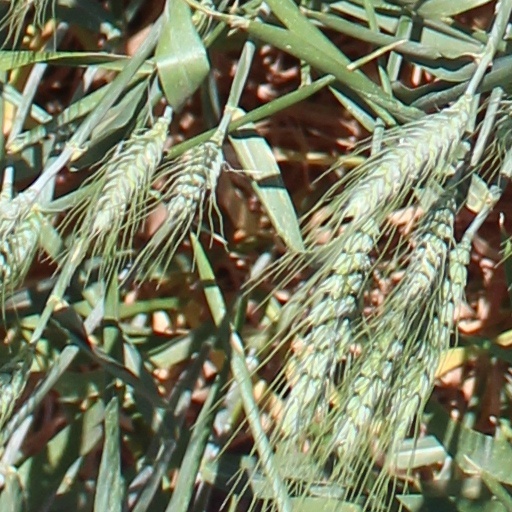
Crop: wheat